Charles Joughin

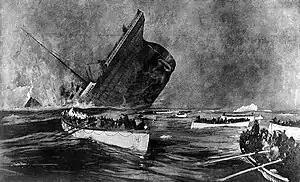
The "Titanic" final plunge. Joughin was at the topmost part of the ship by this point.

Although he was assigned as captain of Lifeboat 10, Joughin did not board; it was already being crewed by two sailors and a steward. He went below after Lifeboat 10 had gone, and "had a drop of liqueur" (a tumbler half-full of liqueur, as he went on to specify) in his quarters. He then came upstairs again after meeting "the old doctor" (possibly William O'Loughlin, quite possibly the last time anyone ever saw him). When he arrived at the Boat Deck, all the boats had been lowered, so he went down into the A Deck promenade and threw about fifty deck chairs overboard so that they could be used as flotation devices.